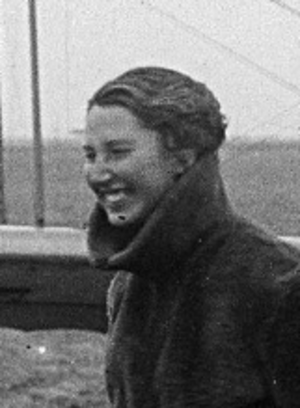
Maria Josep Colomer i Luque, mieux connue en tant que Mari Pepa Colomer, est l'une des pionnières de l'aviation espagnole. Elle est la première femme instructrice de vol en Espagne, la première catalane et la troisième espagnole, à obtenir une licence de pilote. Elle combat pendant la guerre civile espagnole du côté républicain. Après cela, elle s'exile du pays et ne vole plus jamais.